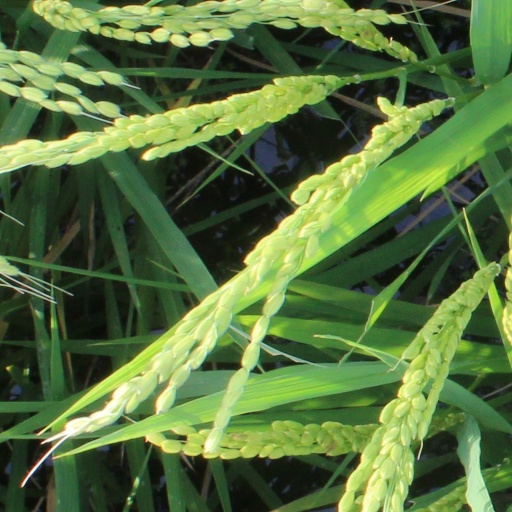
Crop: rice